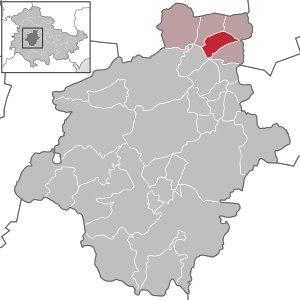
Großfahner est une commune allemande de l'arrondissement de Gotha en Thuringe, qui fait partie de la communauté d'administration Fahner Höhe.